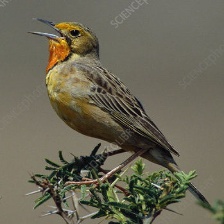
Species: CAPE LONGCLAW
Scientific name: MACRONYX CAPENSIS